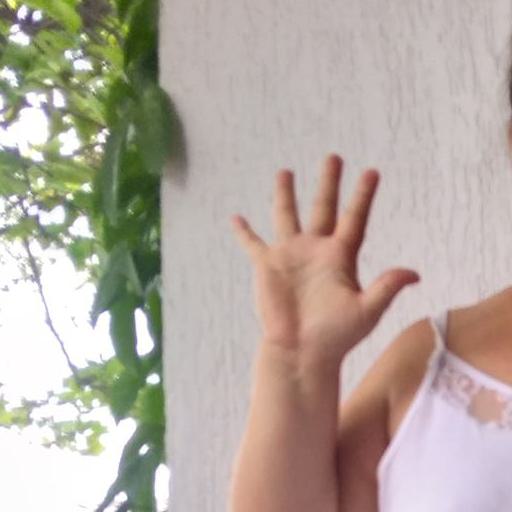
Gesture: palm